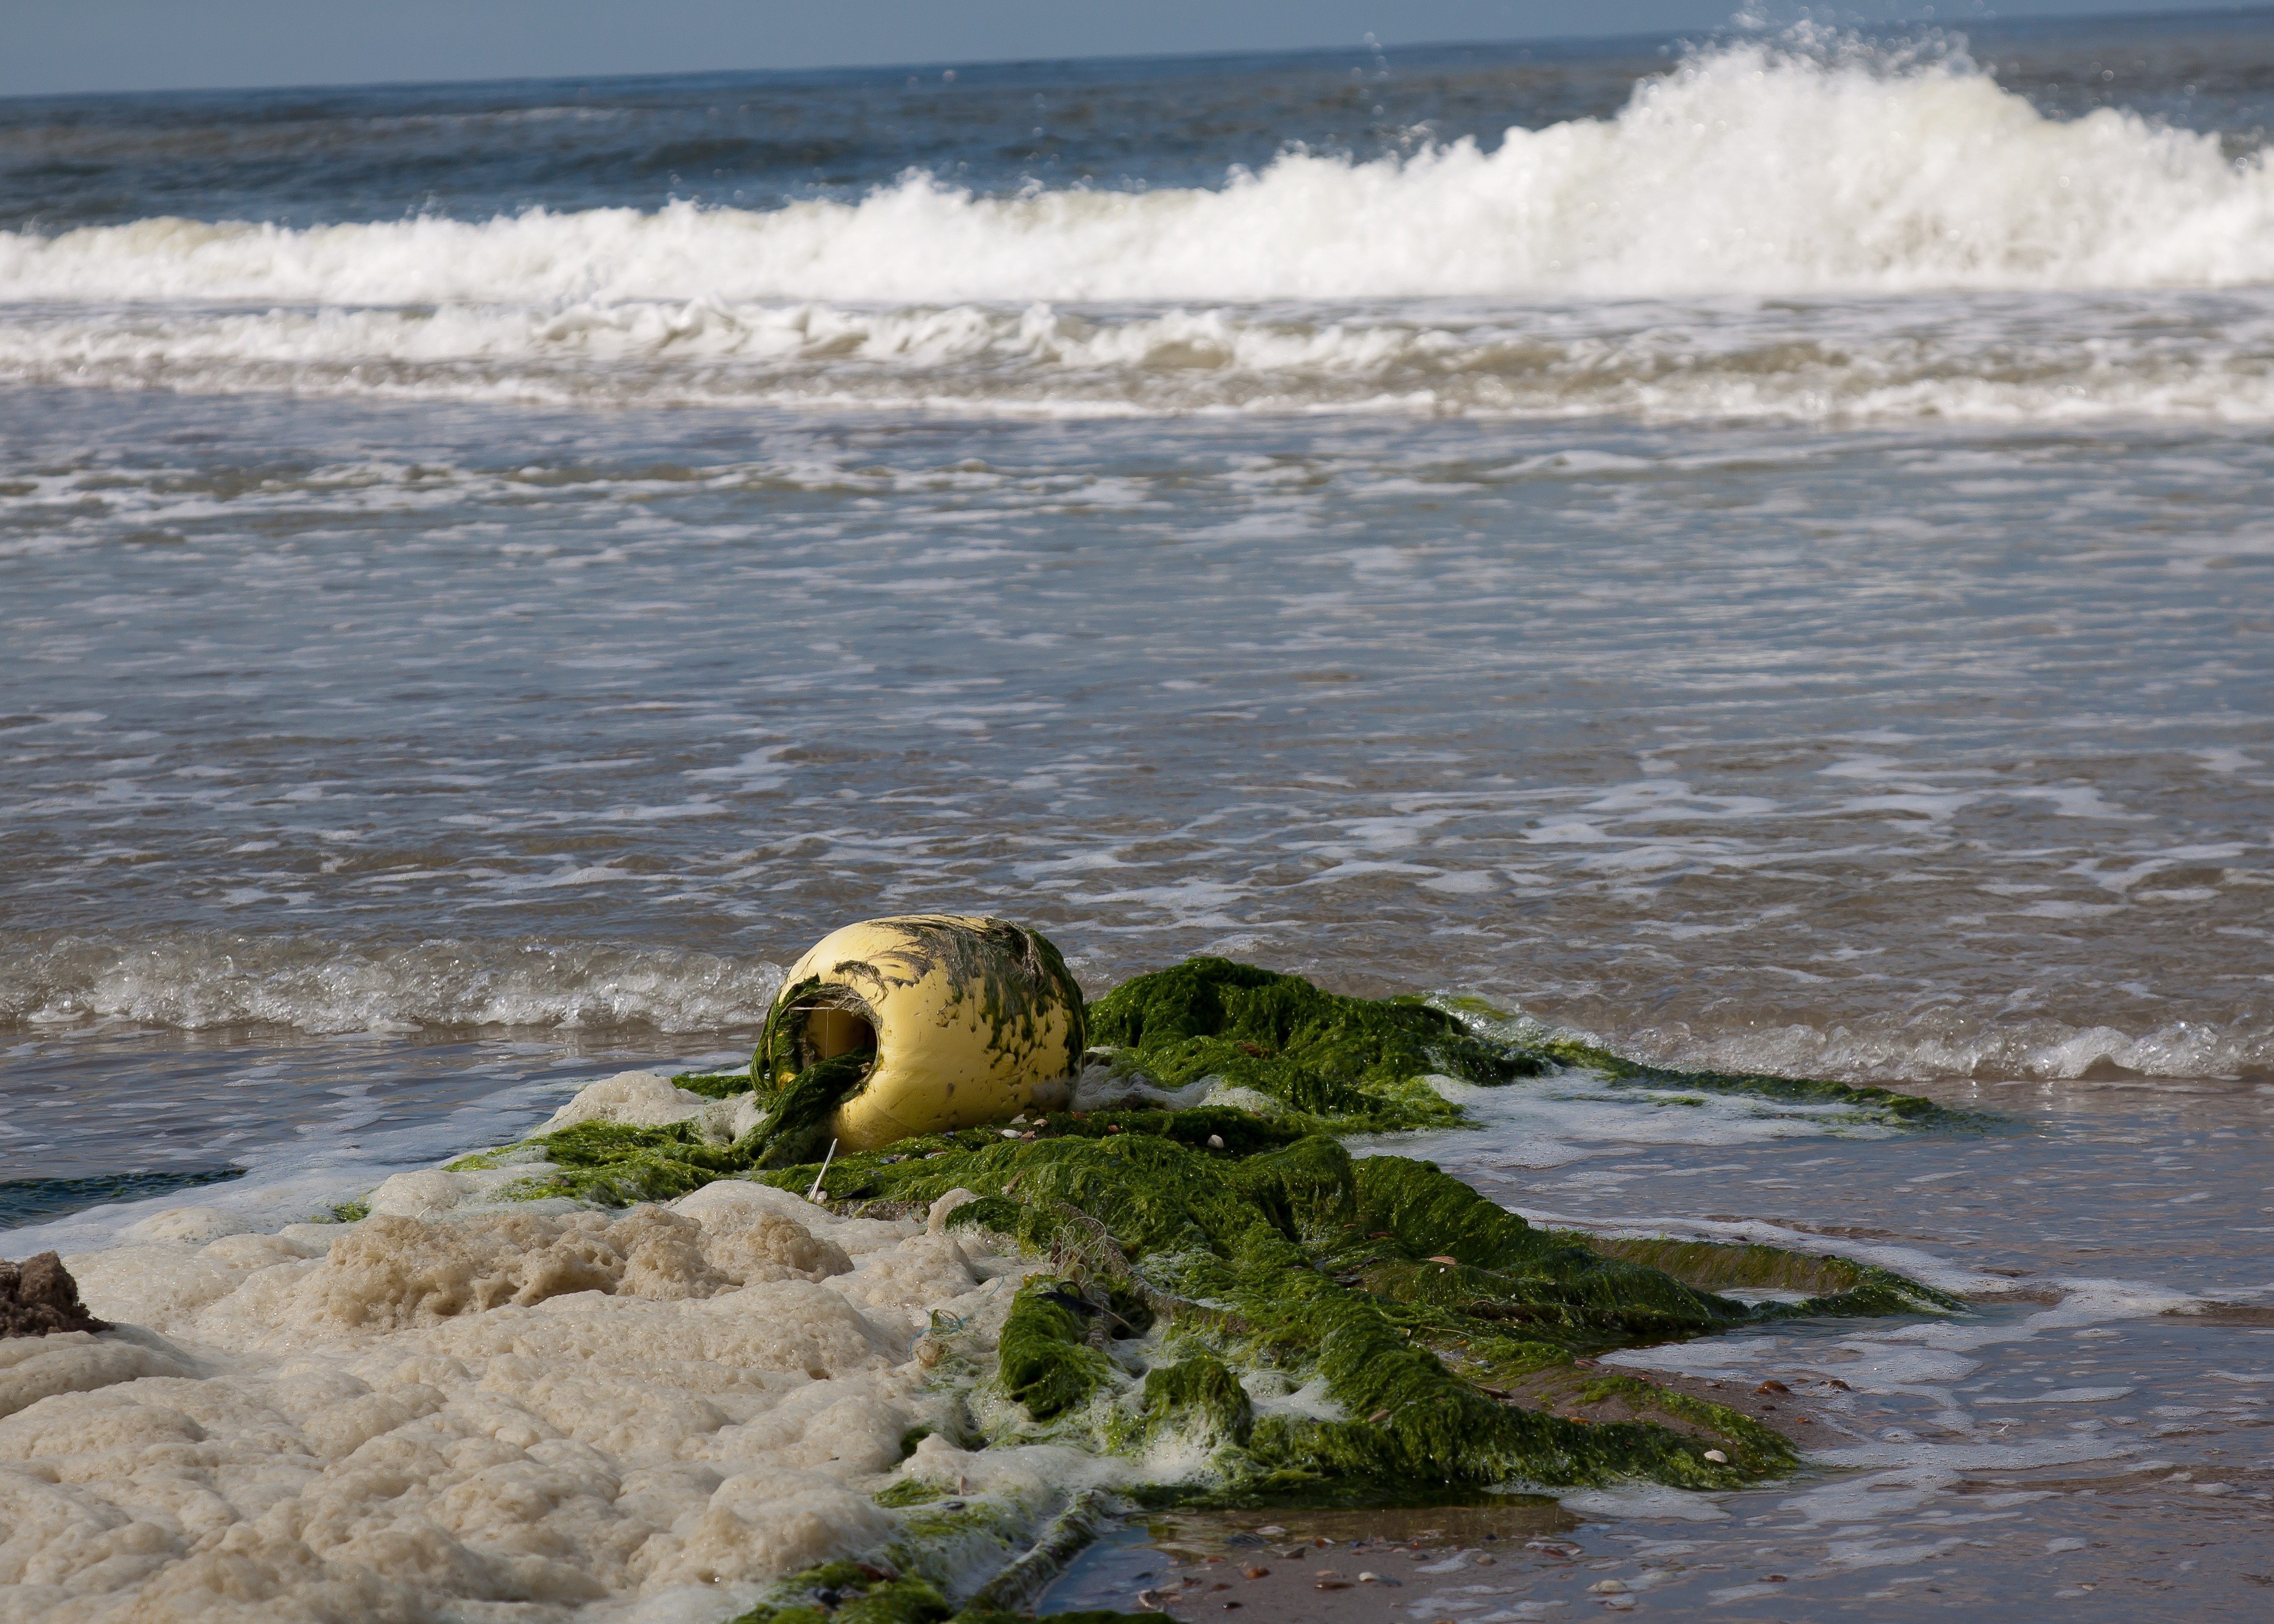
beach, sea, coast, water, nature, sand, rock, ocean, light, sky, sun, shore, wave, atmosphere, cliff, spray, bay, terrain, material, body of water, clouds, habitat, mood, north sea, mirroring, wadden sea, fishing net, boje, wind wave